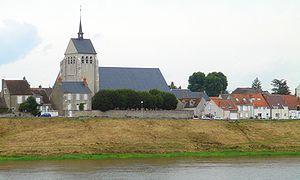
Saint-Denis-de-l'Hôtel est une commune française située dans le département du Loiret en région Centre-Val de Loire.
Une levée est une digue artificielle construite perpendiculairement à une rivière pour pouvoir dévier une partie de l'eau jusqu'à un moulinage via un canal. La hauteur des levées est généralement comprise entre 1 et 4 mètres.
La levée de la Loire désigne une digue construite en bord de Loire en vue de protéger les vals des crues du fleuve.